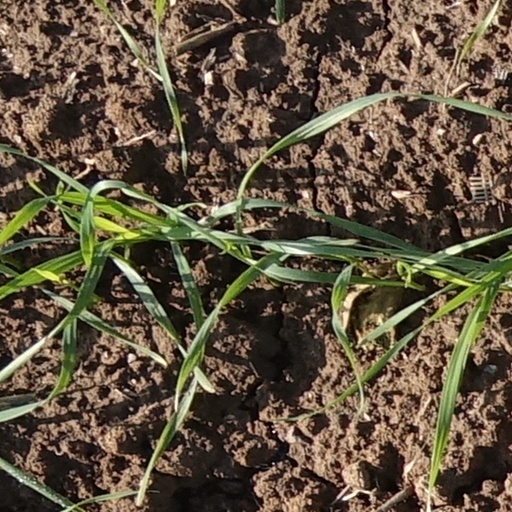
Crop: wheat